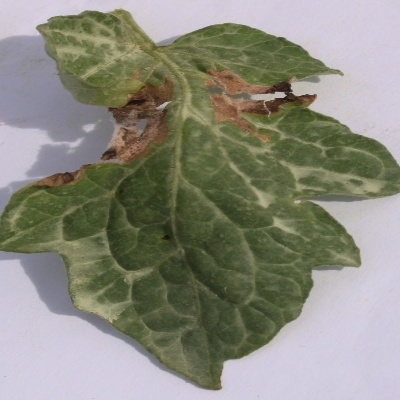
Crop: Tomato
Condition: septoria leaf spot